Magdalina Stancheva

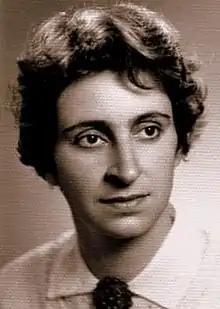

Magdalina Stancheva (7 September 1924 – 6 October 2014) was a Bulgarian archaeologist and museologist, recognized for her dedication in preserving Sofia's past. As one of the first museologists in the country, she influenced and taught many the scientific principals of conservation. She worked with both the International Council of Museums and UNESCO to designate national preservation sites and was recognized by many awards for her efforts in conserving the cultural history of the country, including the Order of Saints Cyril and Methodius, the National Order Of Labour, and a citation as an Honorary Citizen of Sofia.